Victoria Kokhana

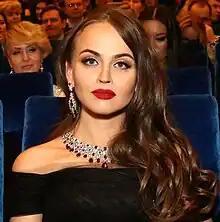

Victoria Kokhana Kushch (also known as "Toria Tal", born on May 27, 1990, Kyiv) is a Ukrainian musician.